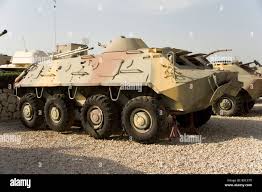
Label: BTR